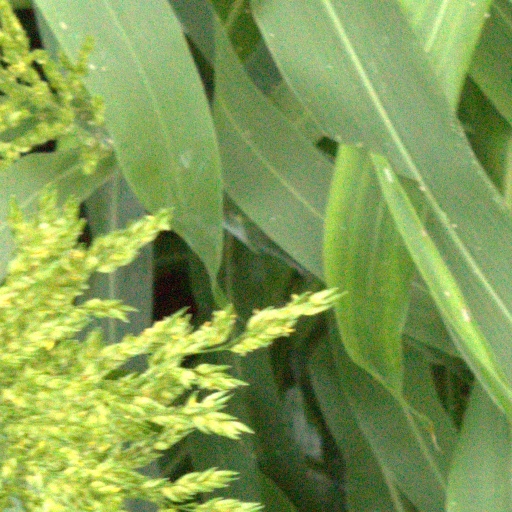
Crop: sorghum